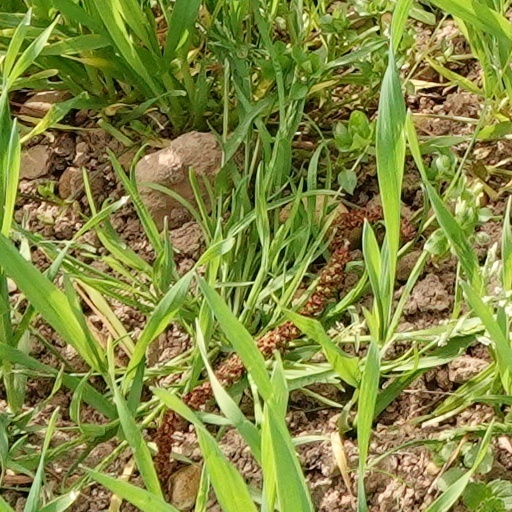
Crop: wheat